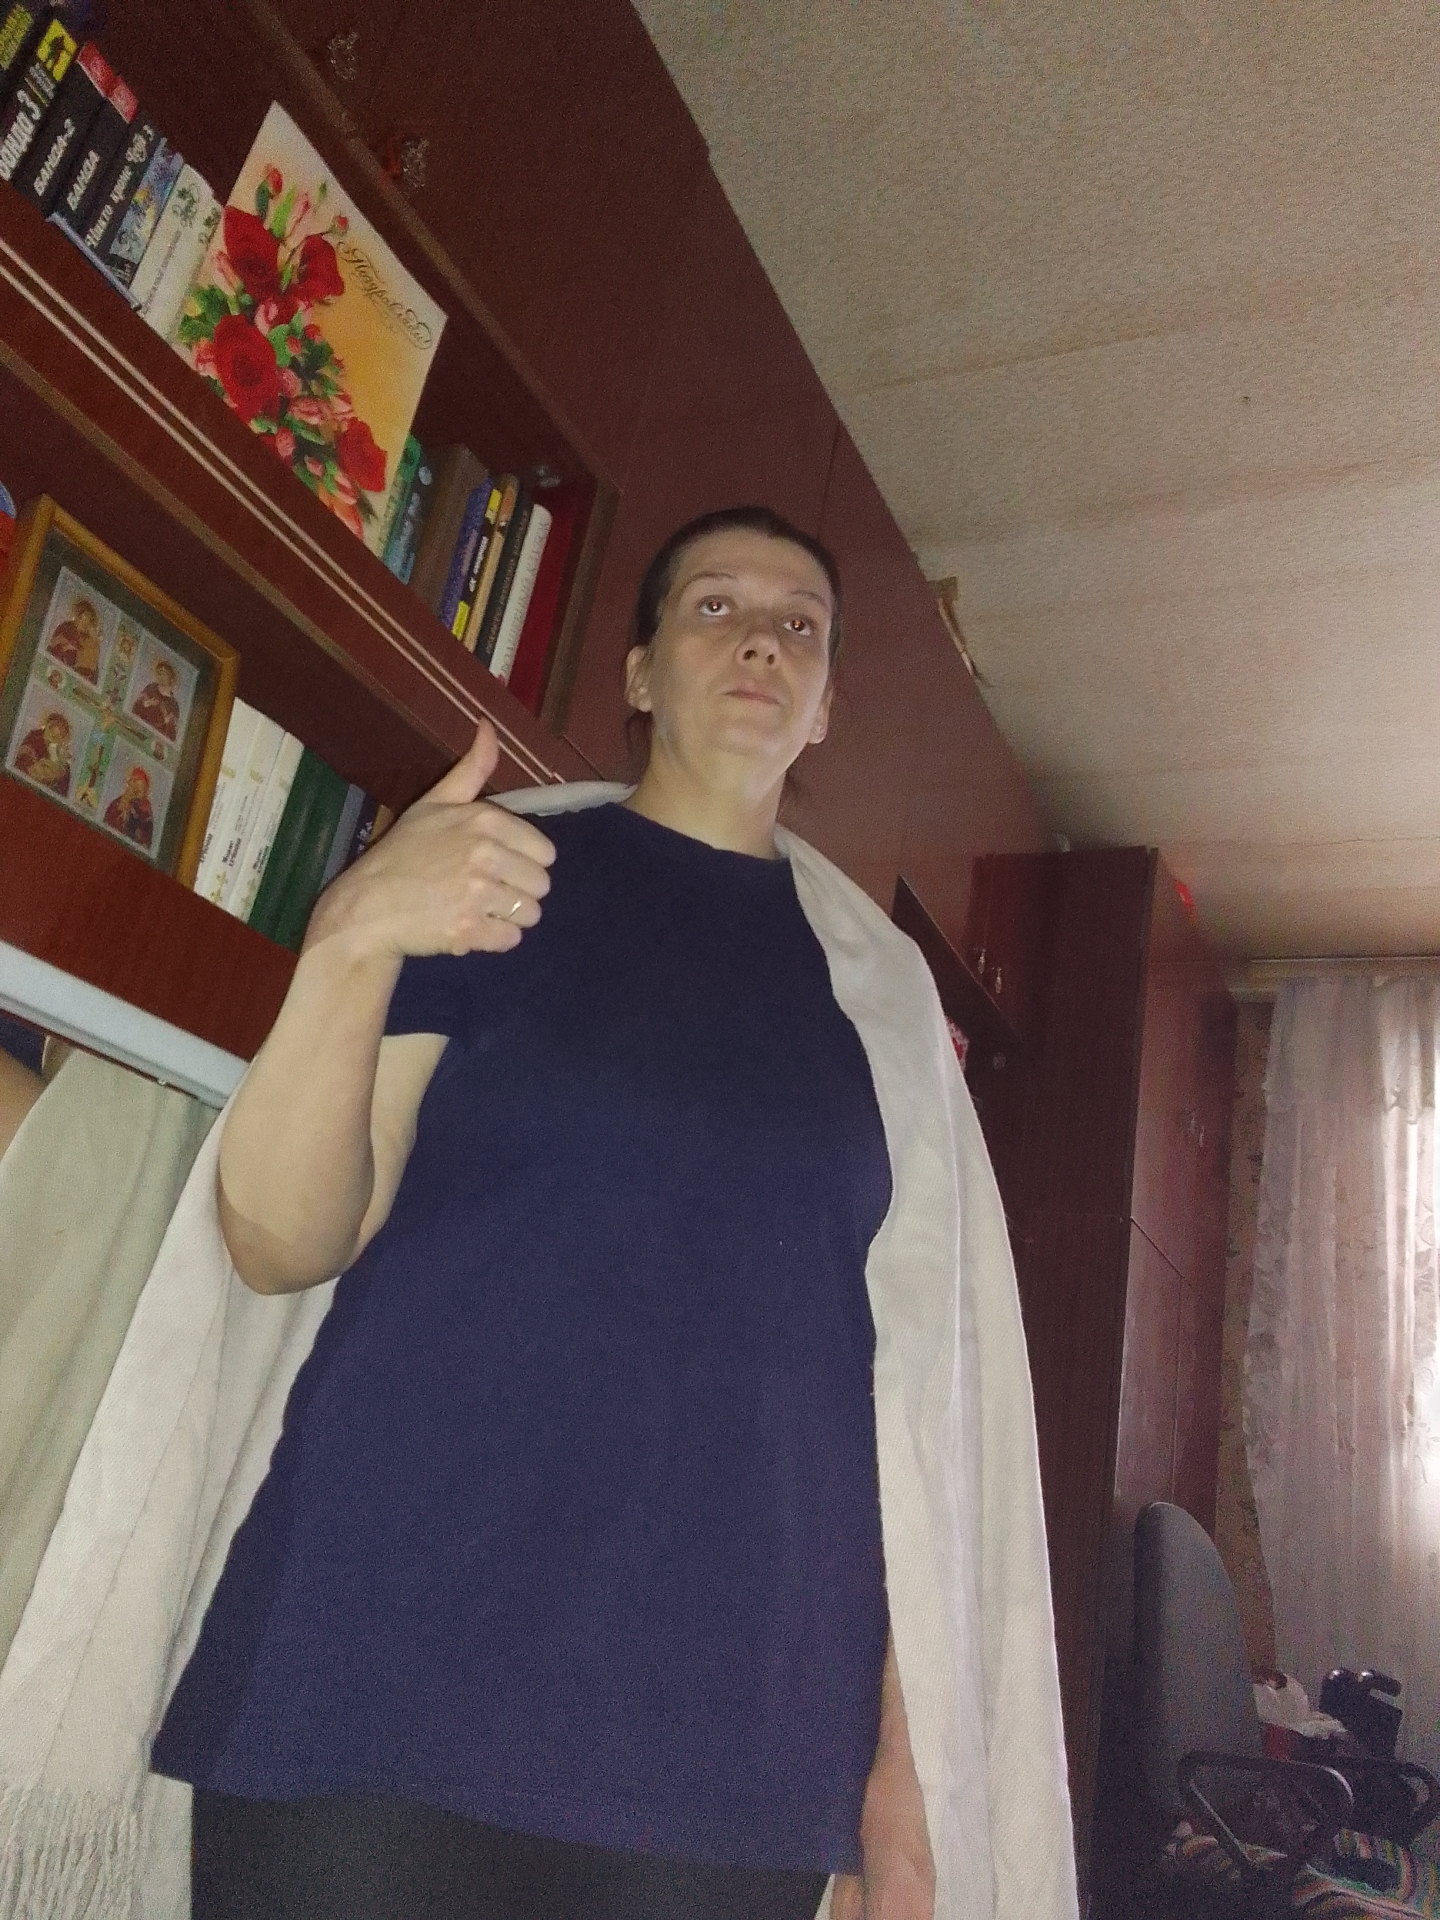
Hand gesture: like